M. Madan Babu

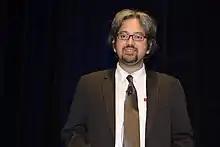
M. Madan Babu speaking at the Intelligent Systems for Molecular Biology (ISMB) conference in Chicago in 2018

M. Madan Babu is an Indian-American computational biologist and bioinformatician. He is the endowed chair in biological data science and director of the center of excellence for data-driven discovery at St. Jude Children's Research Hospital. Previously, he served as a programme leader at the MRC Laboratory of Molecular Biology (LMB).